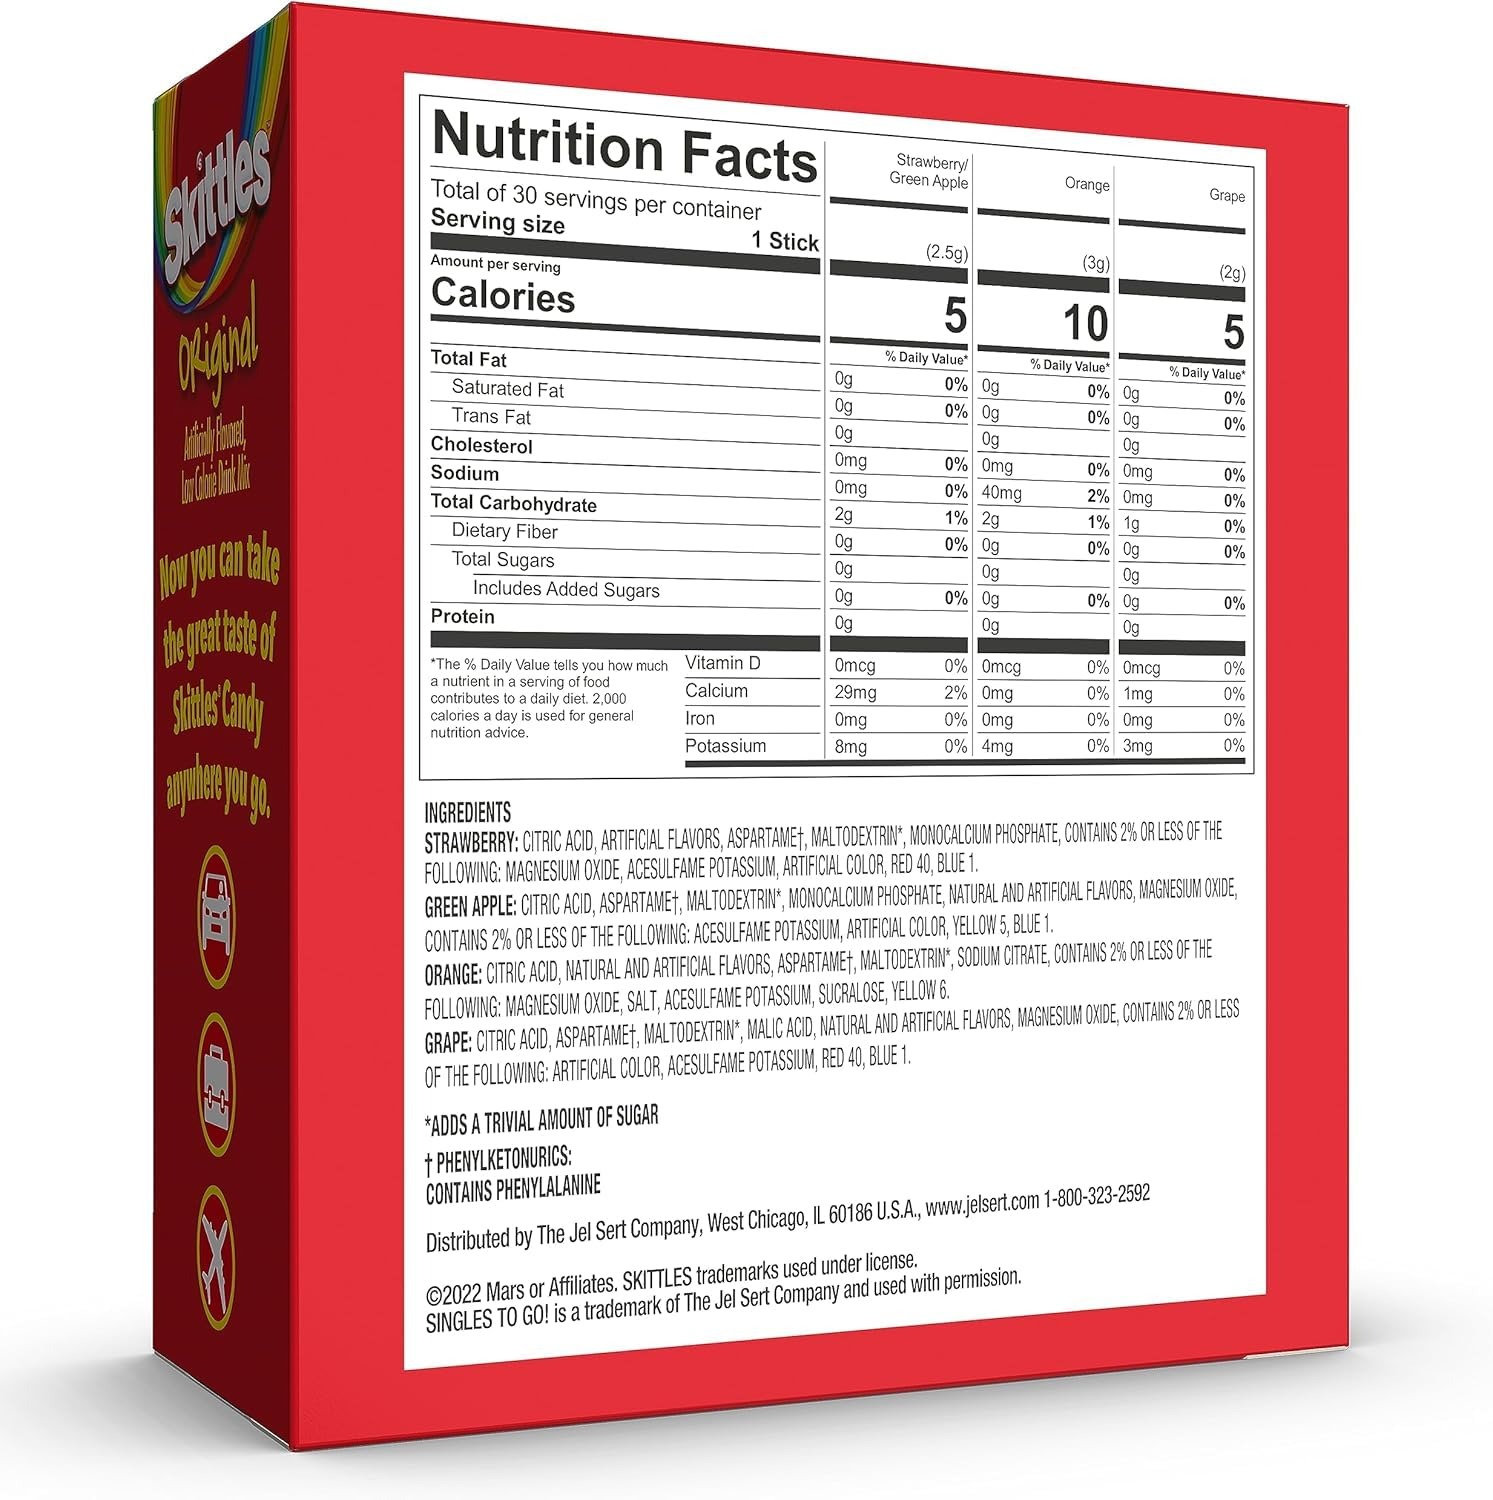
Item Name: Skittles Singles To Go Variety Pack, Watertok Powdered Drink Mix, Zero Sugar, Low Calorie, Includes 4 Flavors: Green Apple, Strawberry, Grape, Orange, 1 Box (40 Single Servings)
Bullet Point 1: SKITTLES SINGLES TO GO –Now you can bring the taste of the rainbow with you anywhere, anytime! Skittles Singles To Go drink mix sticks are bursting with fruit flavor that will add tasty excitement to your water.
Bullet Point 2: VARIETY PACK –With 40 sticks included, you’ll get a taste of 4 different fruity flavors including Strawberry, Orange, Green Apple, and Grape.
Bullet Point 3: CONVENIENT –With these conveniently packaged single drink mix sticks, you can take the great taste of Skittles Candy with you anywhere you go!
Bullet Point 4: JUST ADD WATER –Sip from a full bottle of water to make room for powder. Pour one stick into a 16.9 fl. oz. bottle or large glass of water, shake or stir until well mixed, and enjoy!
Bullet Point 5: WATERTOK –Mix and match Singles To Go flavors to create your ultimate WaterTok recipes and favorites!
Value: 3.52
Unit: Ounce

Price: 8.595